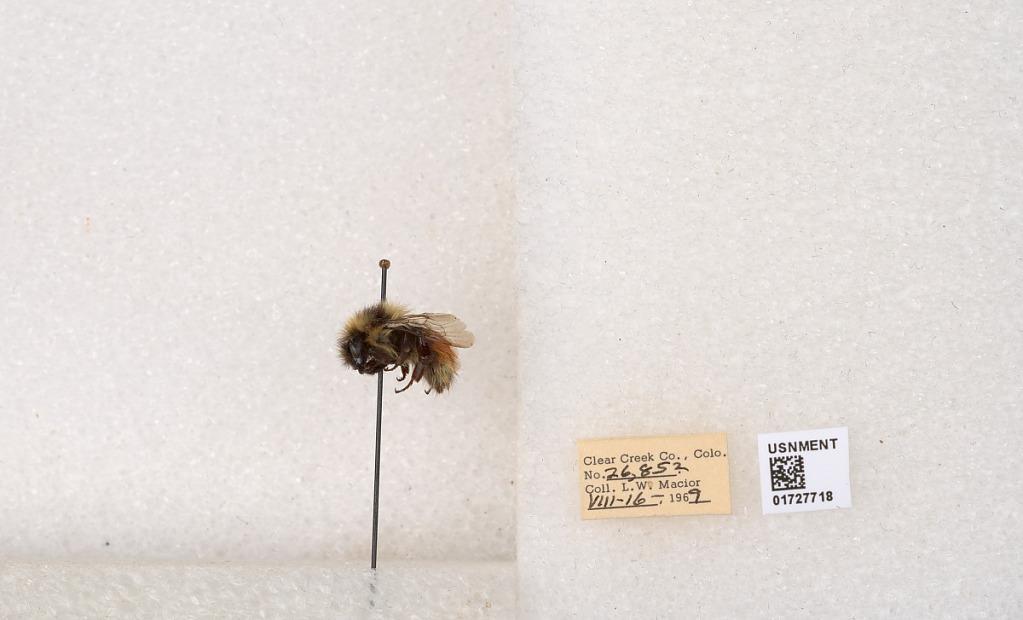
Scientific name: Bombus (Pyrobombus) sylvicola Kirby
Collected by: L. Macior
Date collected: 1969-8-16
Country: United States
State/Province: Colorado
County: Clear Creek
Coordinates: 39.7006, -105.694